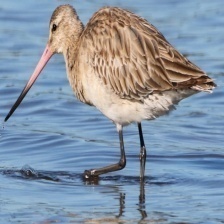
Species: BAR-TAILED GODWIT
Scientific name: LIMOSA LAPPONICA